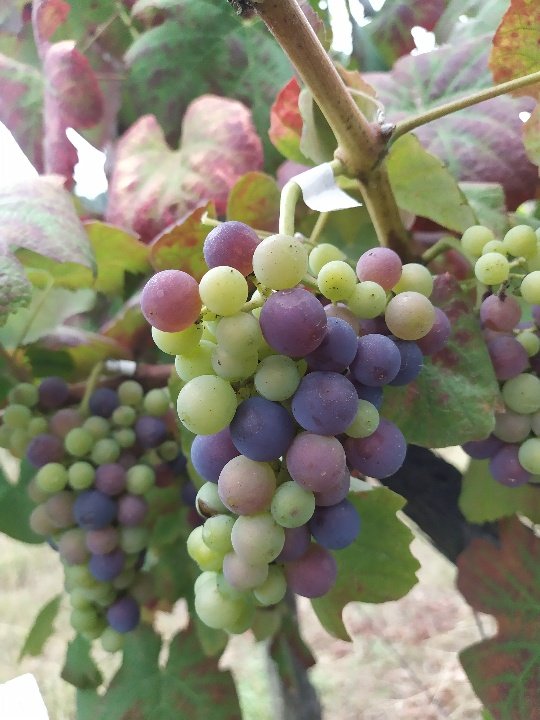
Berries visible: 98
Grape clusters: 3